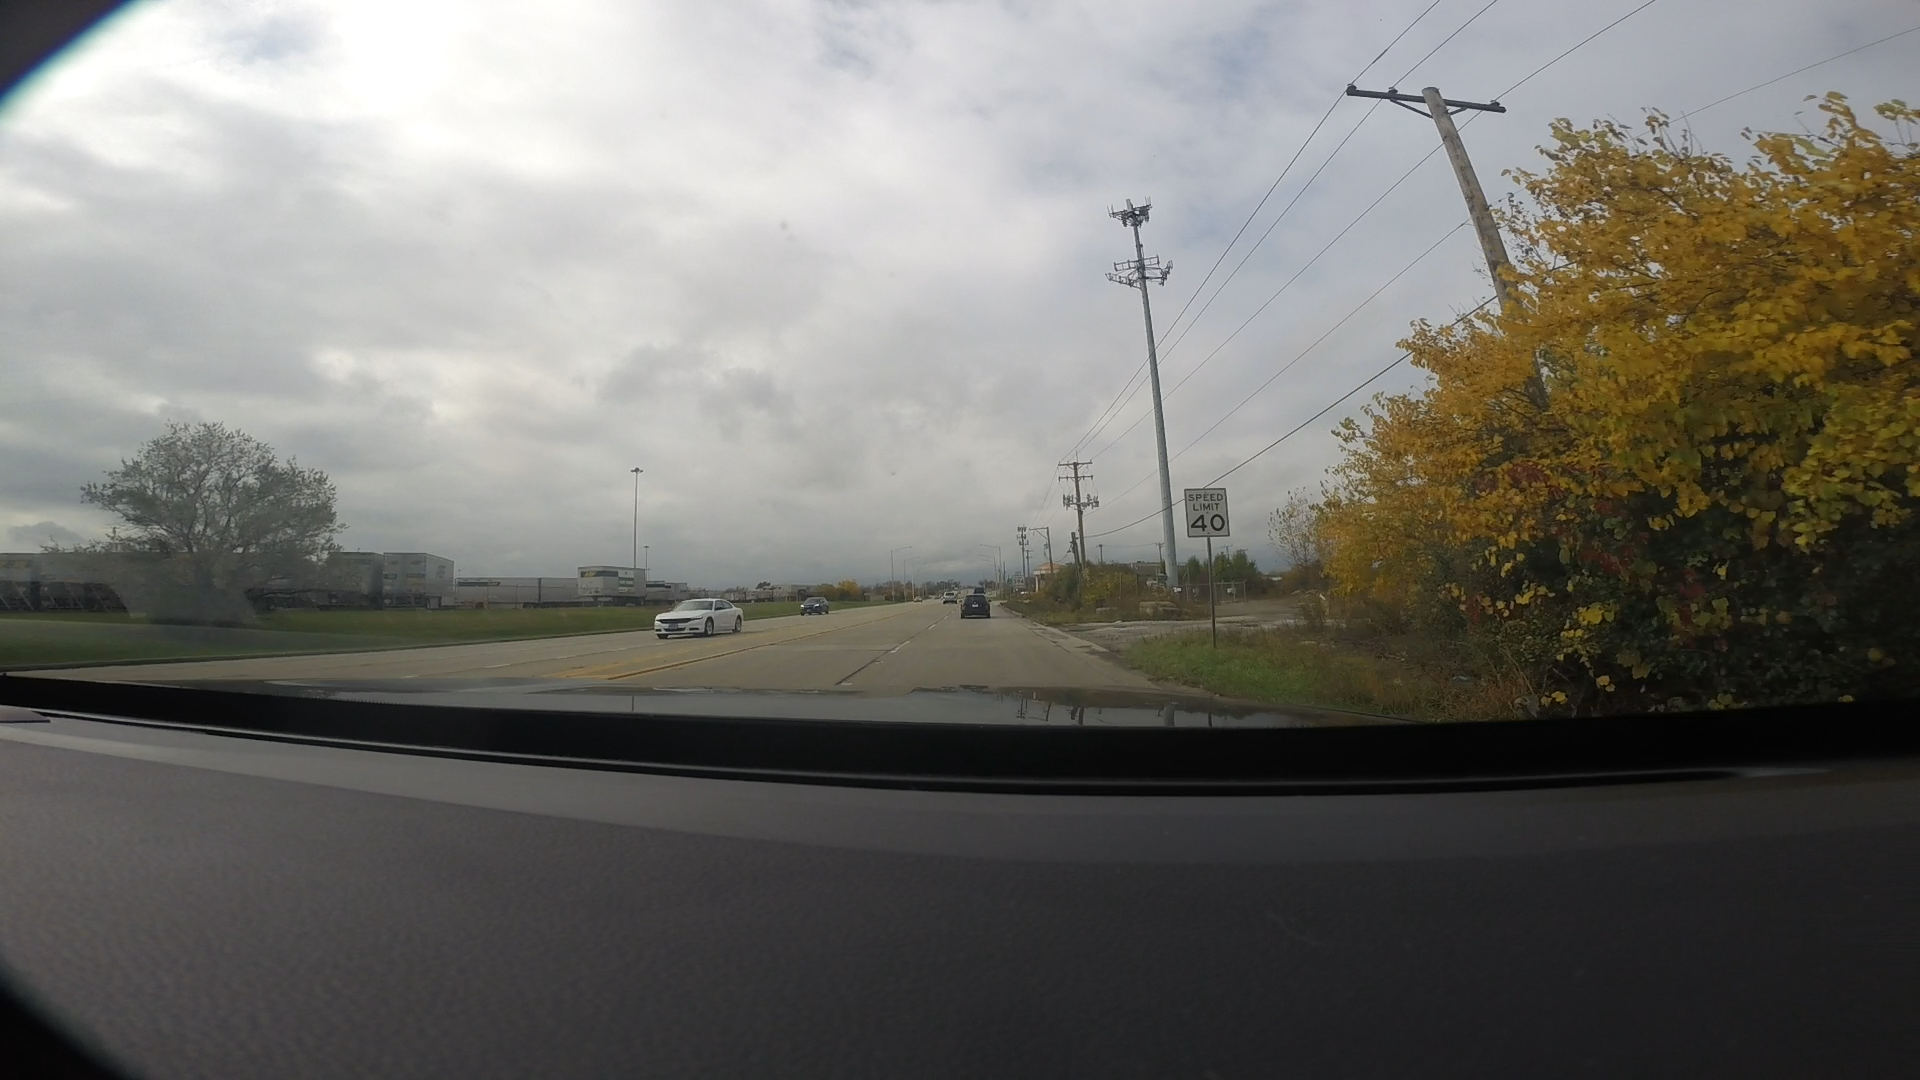
Speed limit sign label: mph40